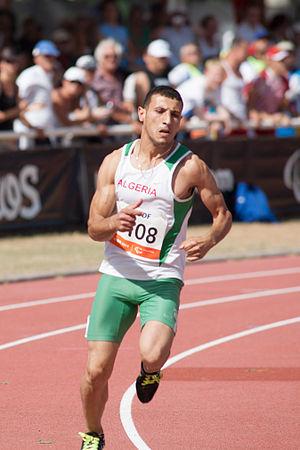
Championnats du monde d'athlétisme IPC 2013. 200 mètres masculin T35.